Comalcalco (archaeological site)

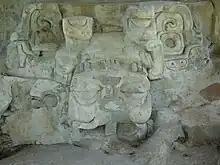
Mask of Kinich Ahau in Temple VI

On the same spur, immediately east of Temple VII and also facing north, is Temple VI, or Andrews' Temple. During the first constructive stage identified at Comalcalco, the upper structure had mud walls. Later, it was replaced by two rectangular rooms made of bricks. The upper structure is the same design as that of Temples I, V and VII. In the remains of the central stairway, archaeologist Román Piña Chán discovered a mask of the sun God Kinich Ahau in stucco. The mask is still visible to visitors and has earned the temple the nickname Temple of the Mask.